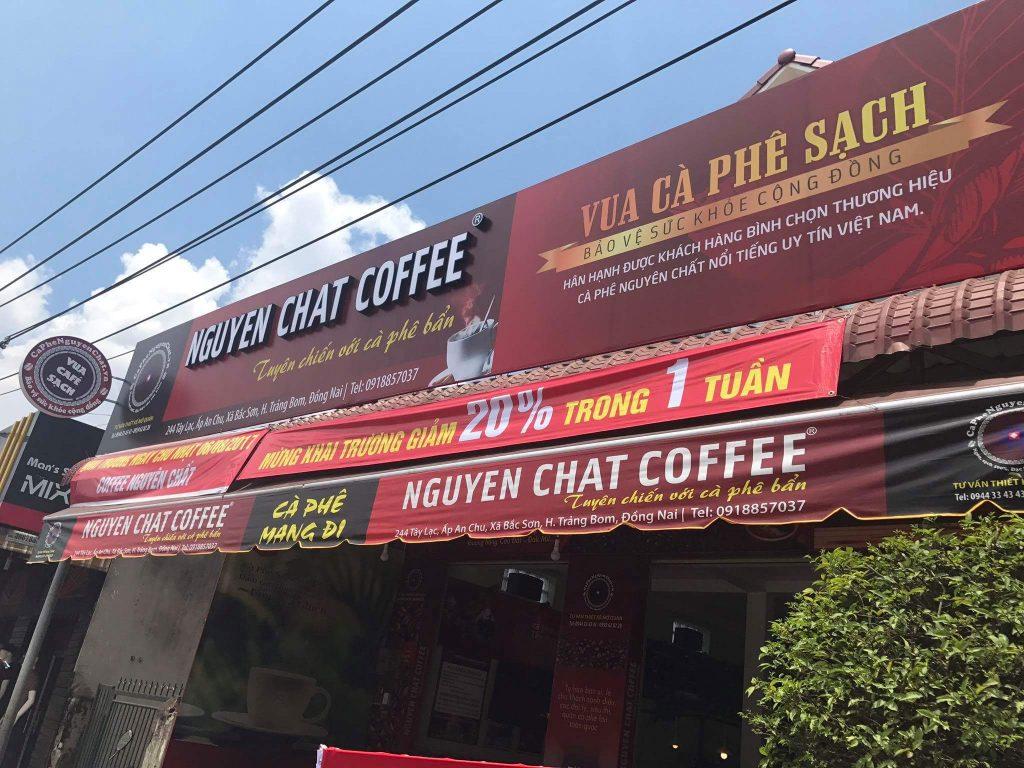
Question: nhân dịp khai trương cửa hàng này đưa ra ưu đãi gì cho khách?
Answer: giảm 20% trong một tuần